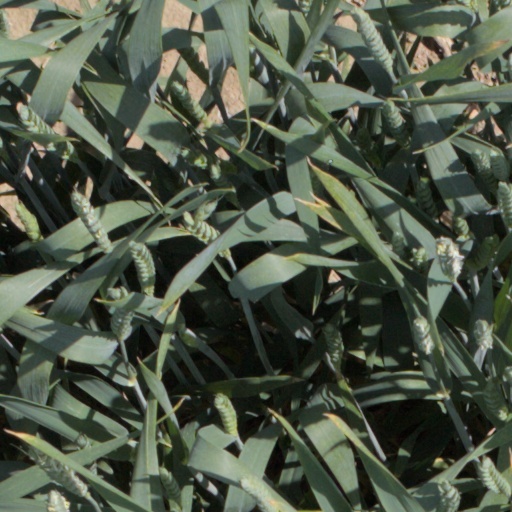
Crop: wheat